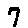
Label: 7